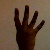
The image shows a hand gesture representing the number 4 in Indian Sign Language.